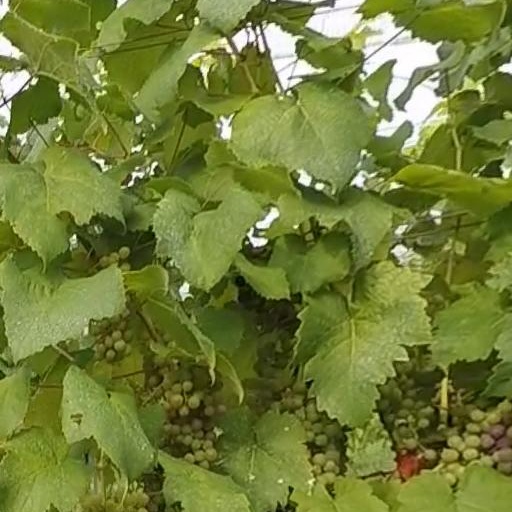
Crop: grape